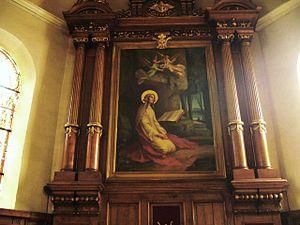
Sainte Rosalie (1899) par Martin Feuerstein (Barr, 6 janvier 1856 - Munich, 13 février 1931), église de Rombach-le-Franc.
Martin Feuerstein est un peintre germano-alsacien de la fin du XIXᵉ siècle et du début du XXᵉ siècle, spécialisé dans l'art religieux.
Rombach-le-Franc est une commune française située dans le département du Haut-Rhin, en région Grand Est.